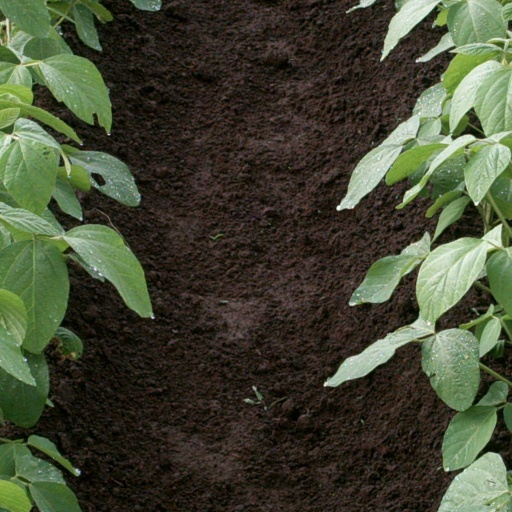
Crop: soybean